Cider

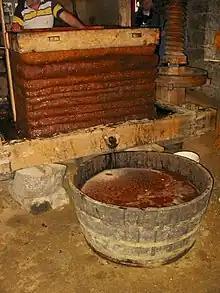
Layers of pomace wrapped in canvas

Once the apples are gathered from trees in orchards they are "scratted" (ground down) into a pulp. Historically this was done using pressing stones with circular troughs, or by a cider mill. Cider mills were traditionally driven by the hand, water-mill, or horse-power. In modern times, they are likely to be powered by electricity. The pulp is then transferred to a cider press where the juice is extracted.